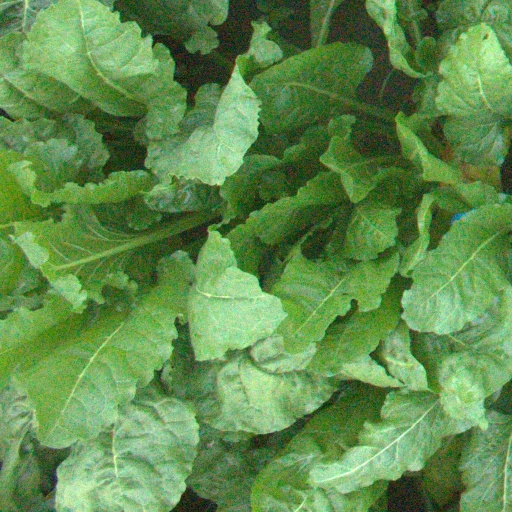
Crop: sugar beet